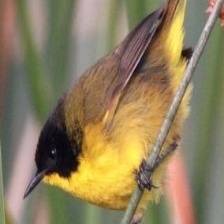
Species: ALTAMIRA YELLOWTHROAT
Scientific name: GEOTHLYPIS FLAVOVELATA